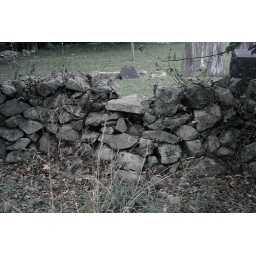
Old stone wall in front of Old Florda Cemetery, Ridgefield CT